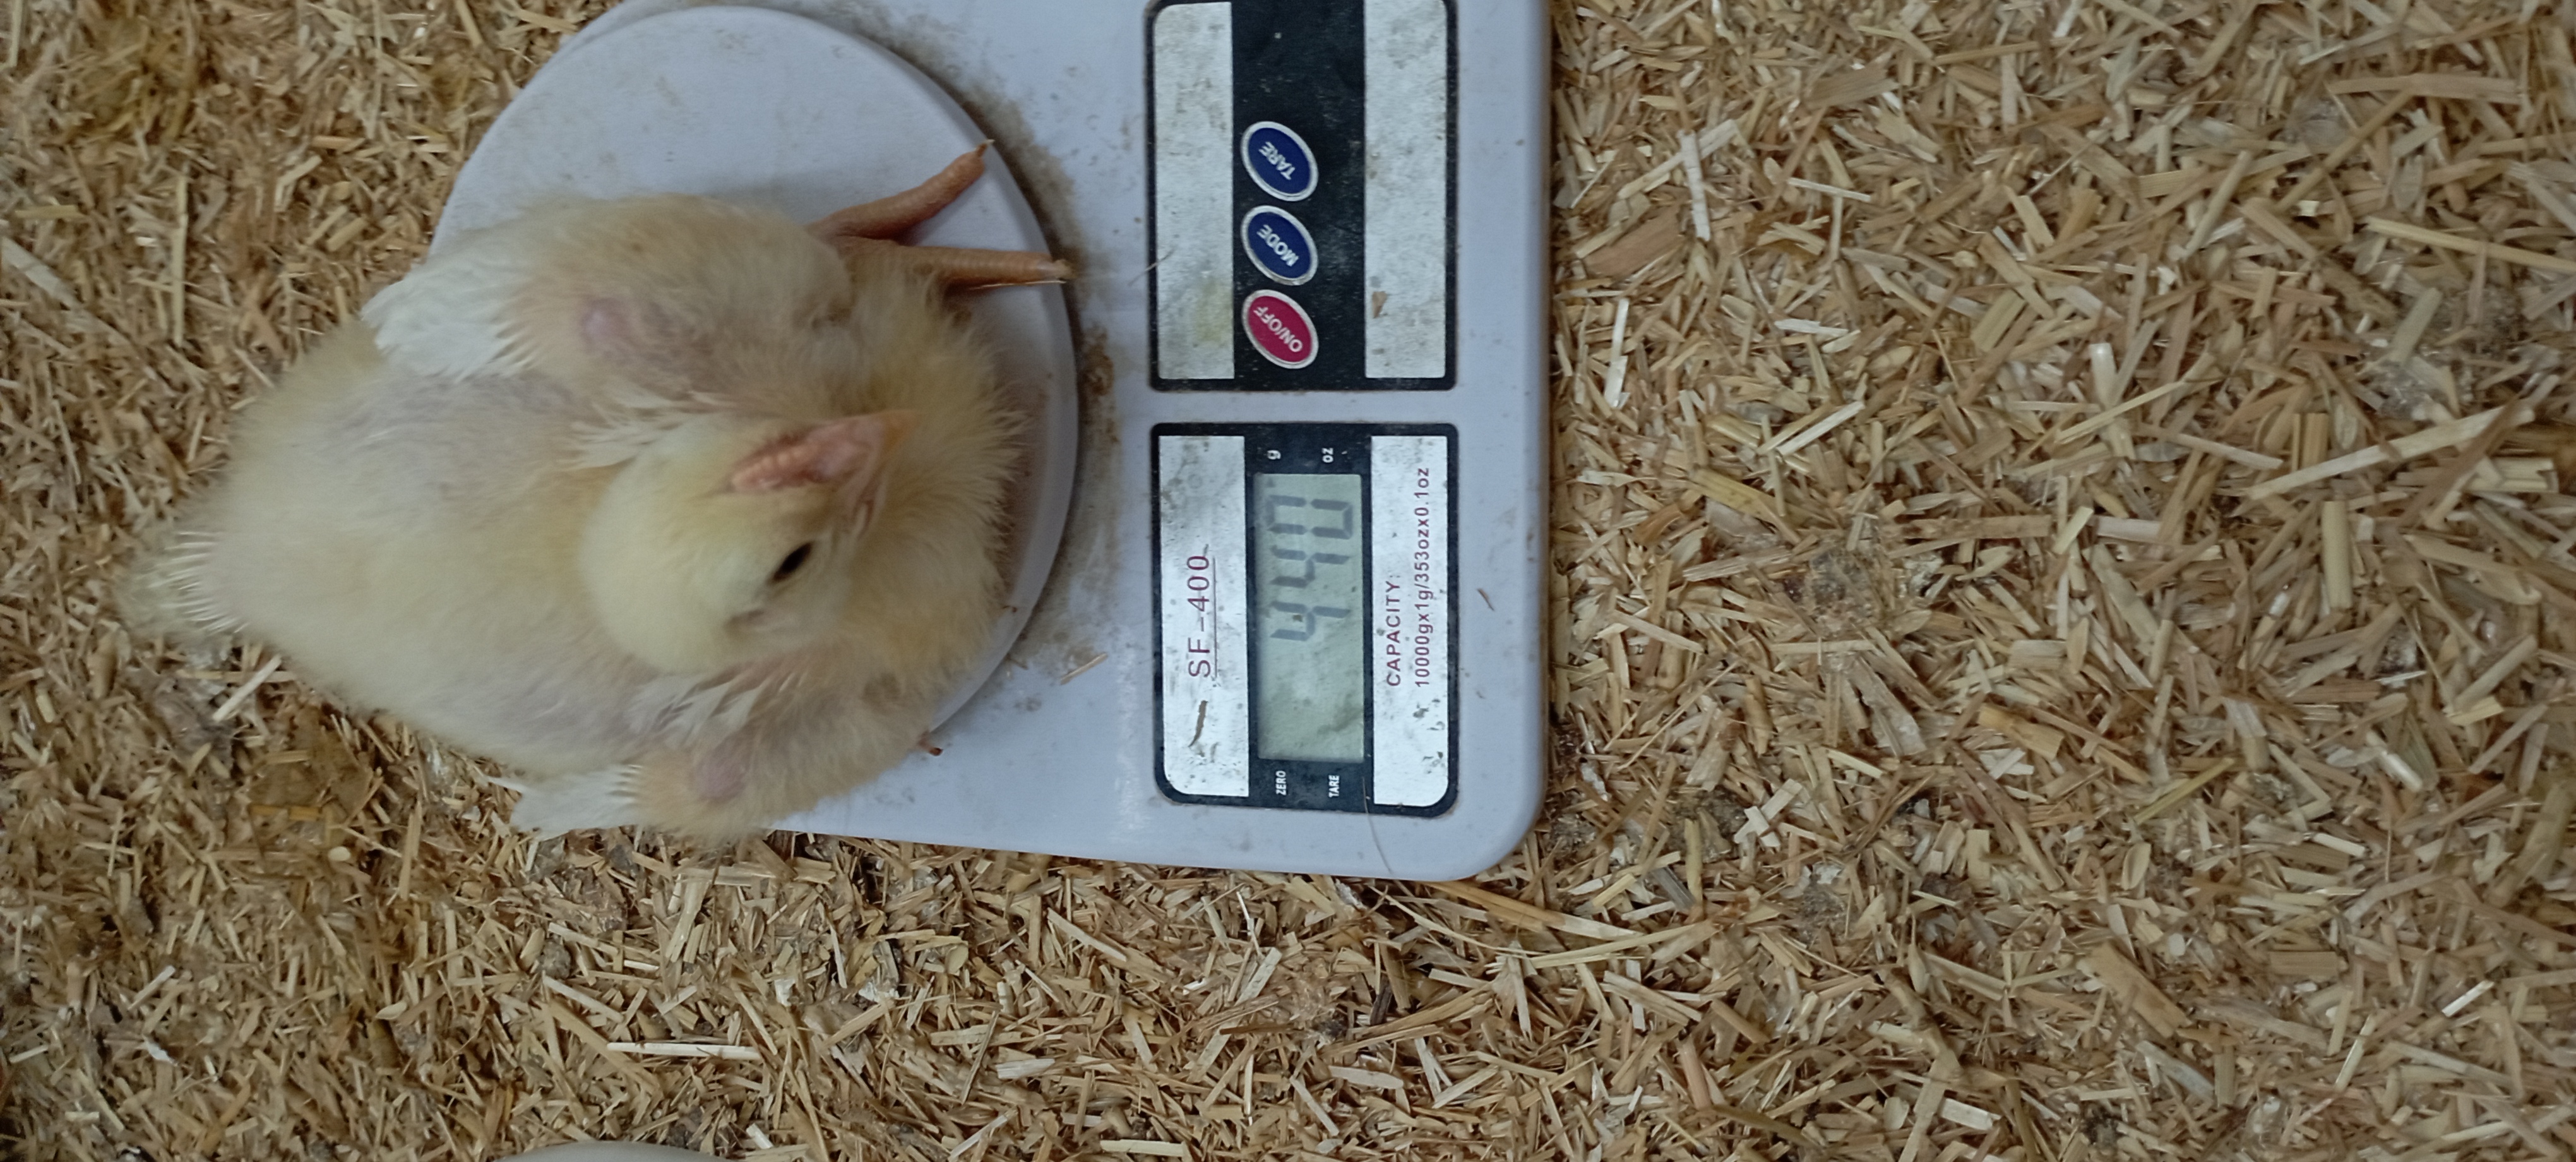
Weight: 440 g